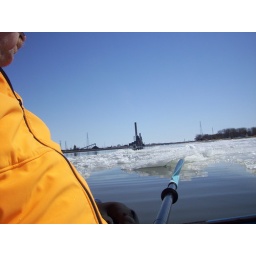
started by the stacks. Consumers Weadock plant. not even any smoke from them to spoil the clear blue sky. NICE